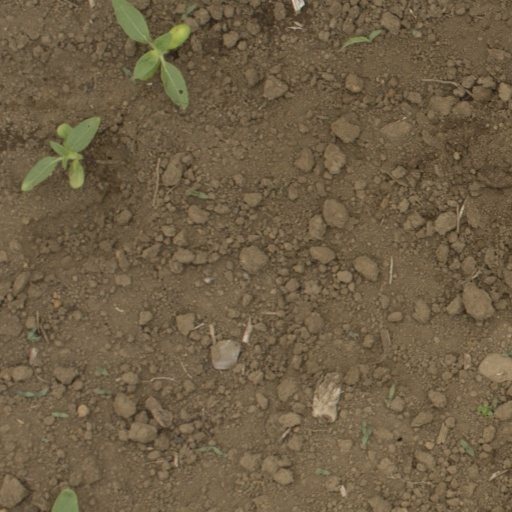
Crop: Jerusalem artichoke